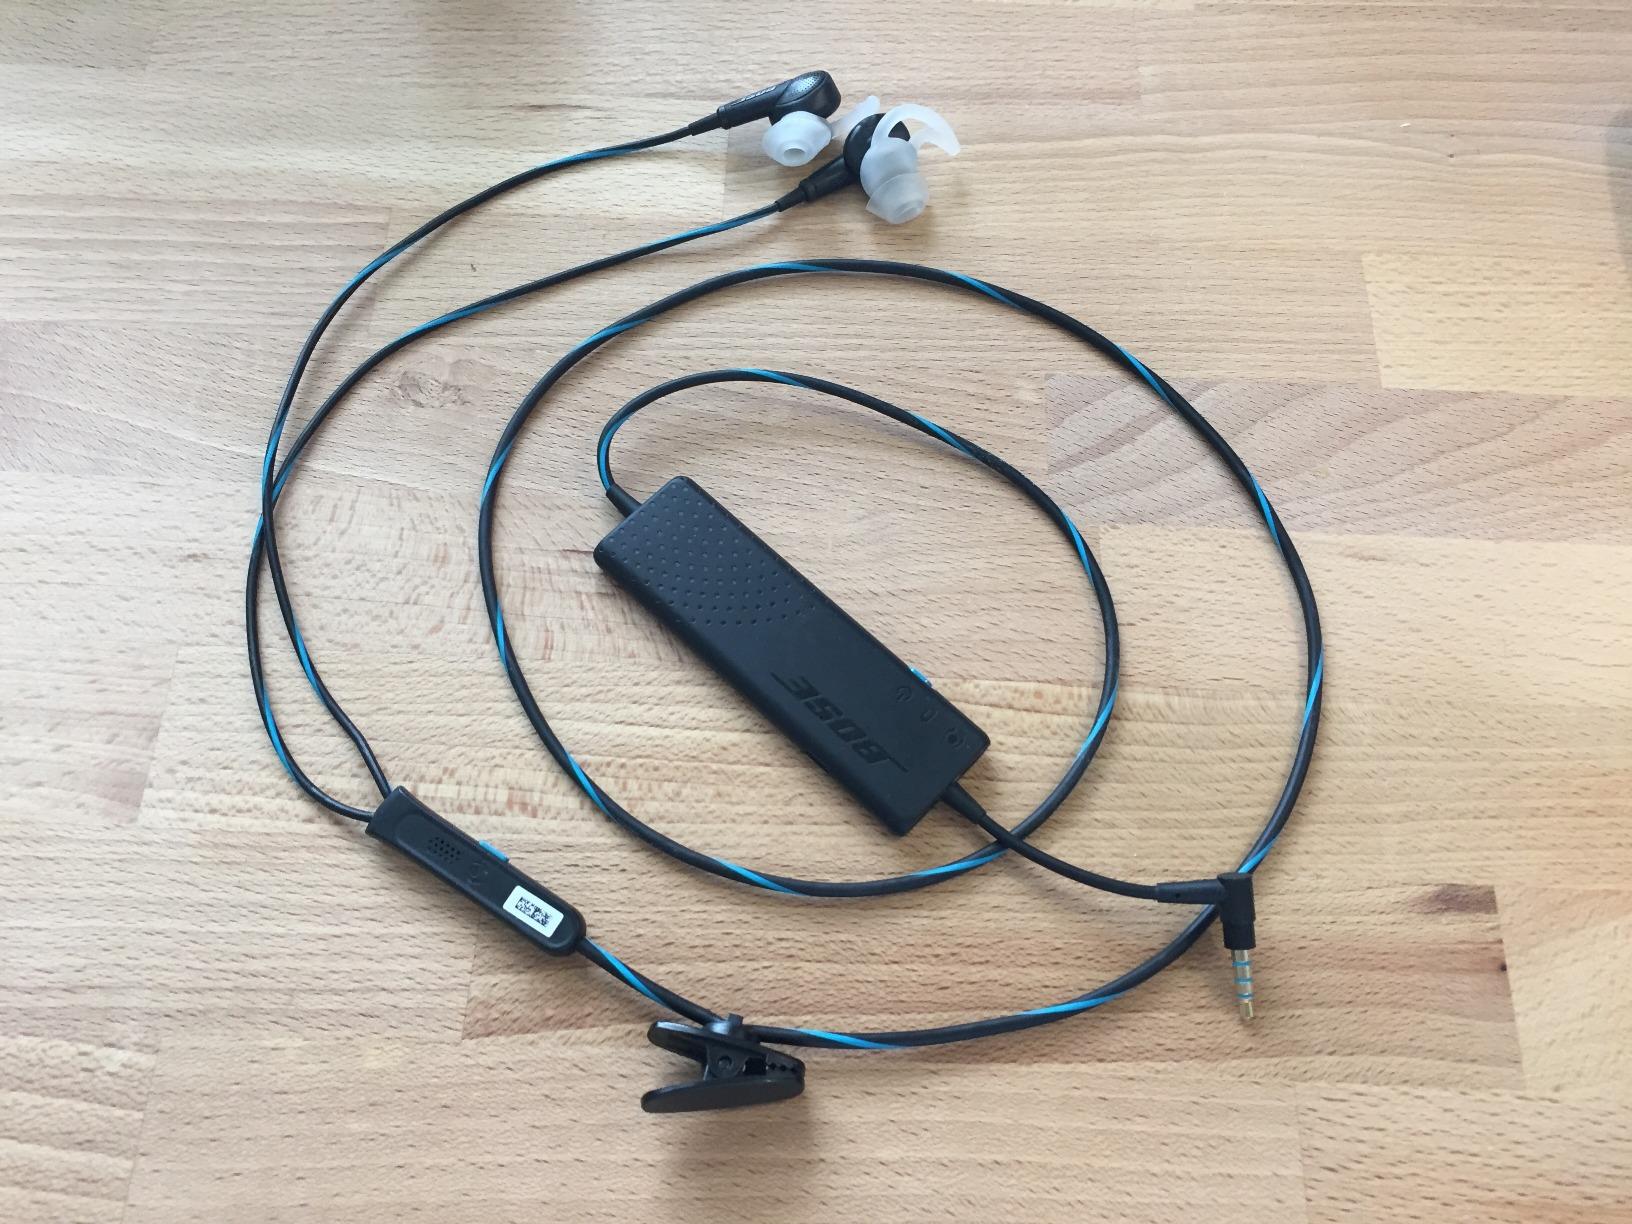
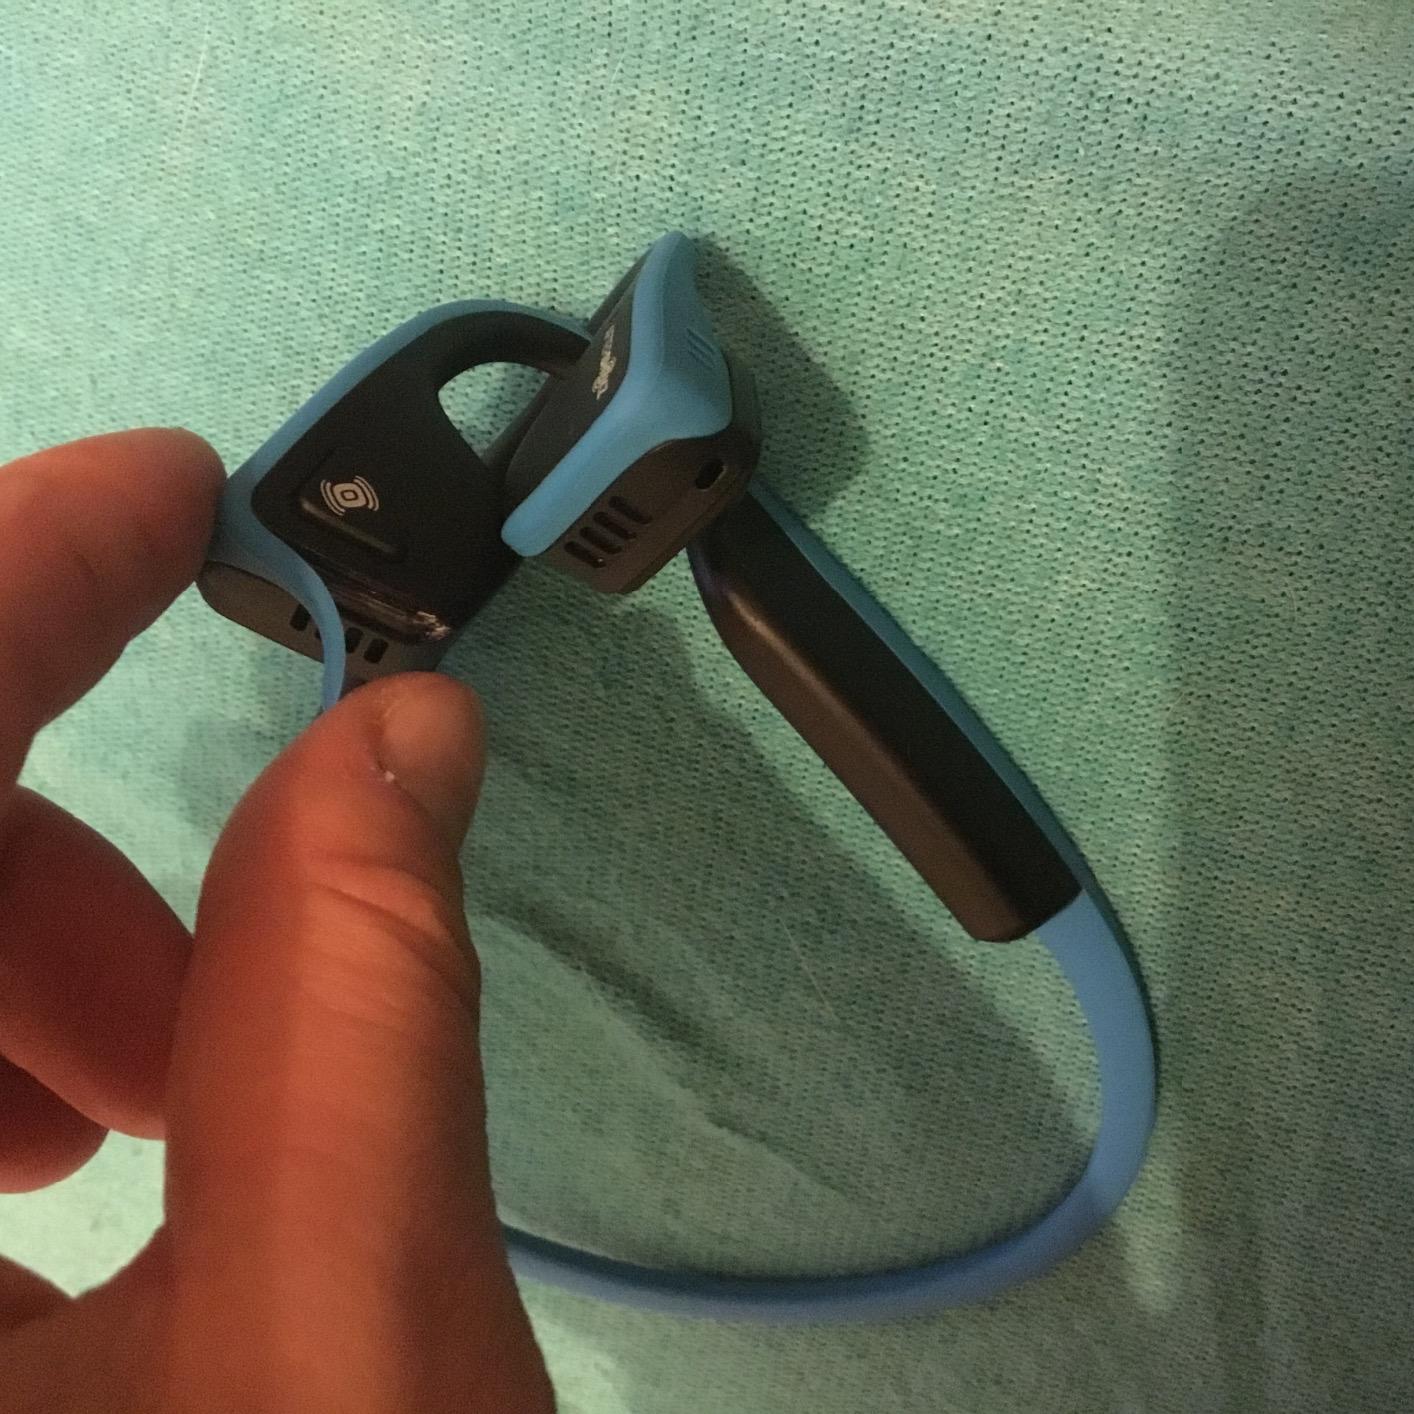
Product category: headphones
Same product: no